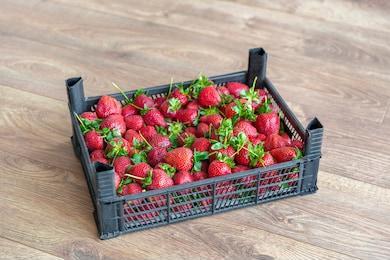
Label: Strawberry